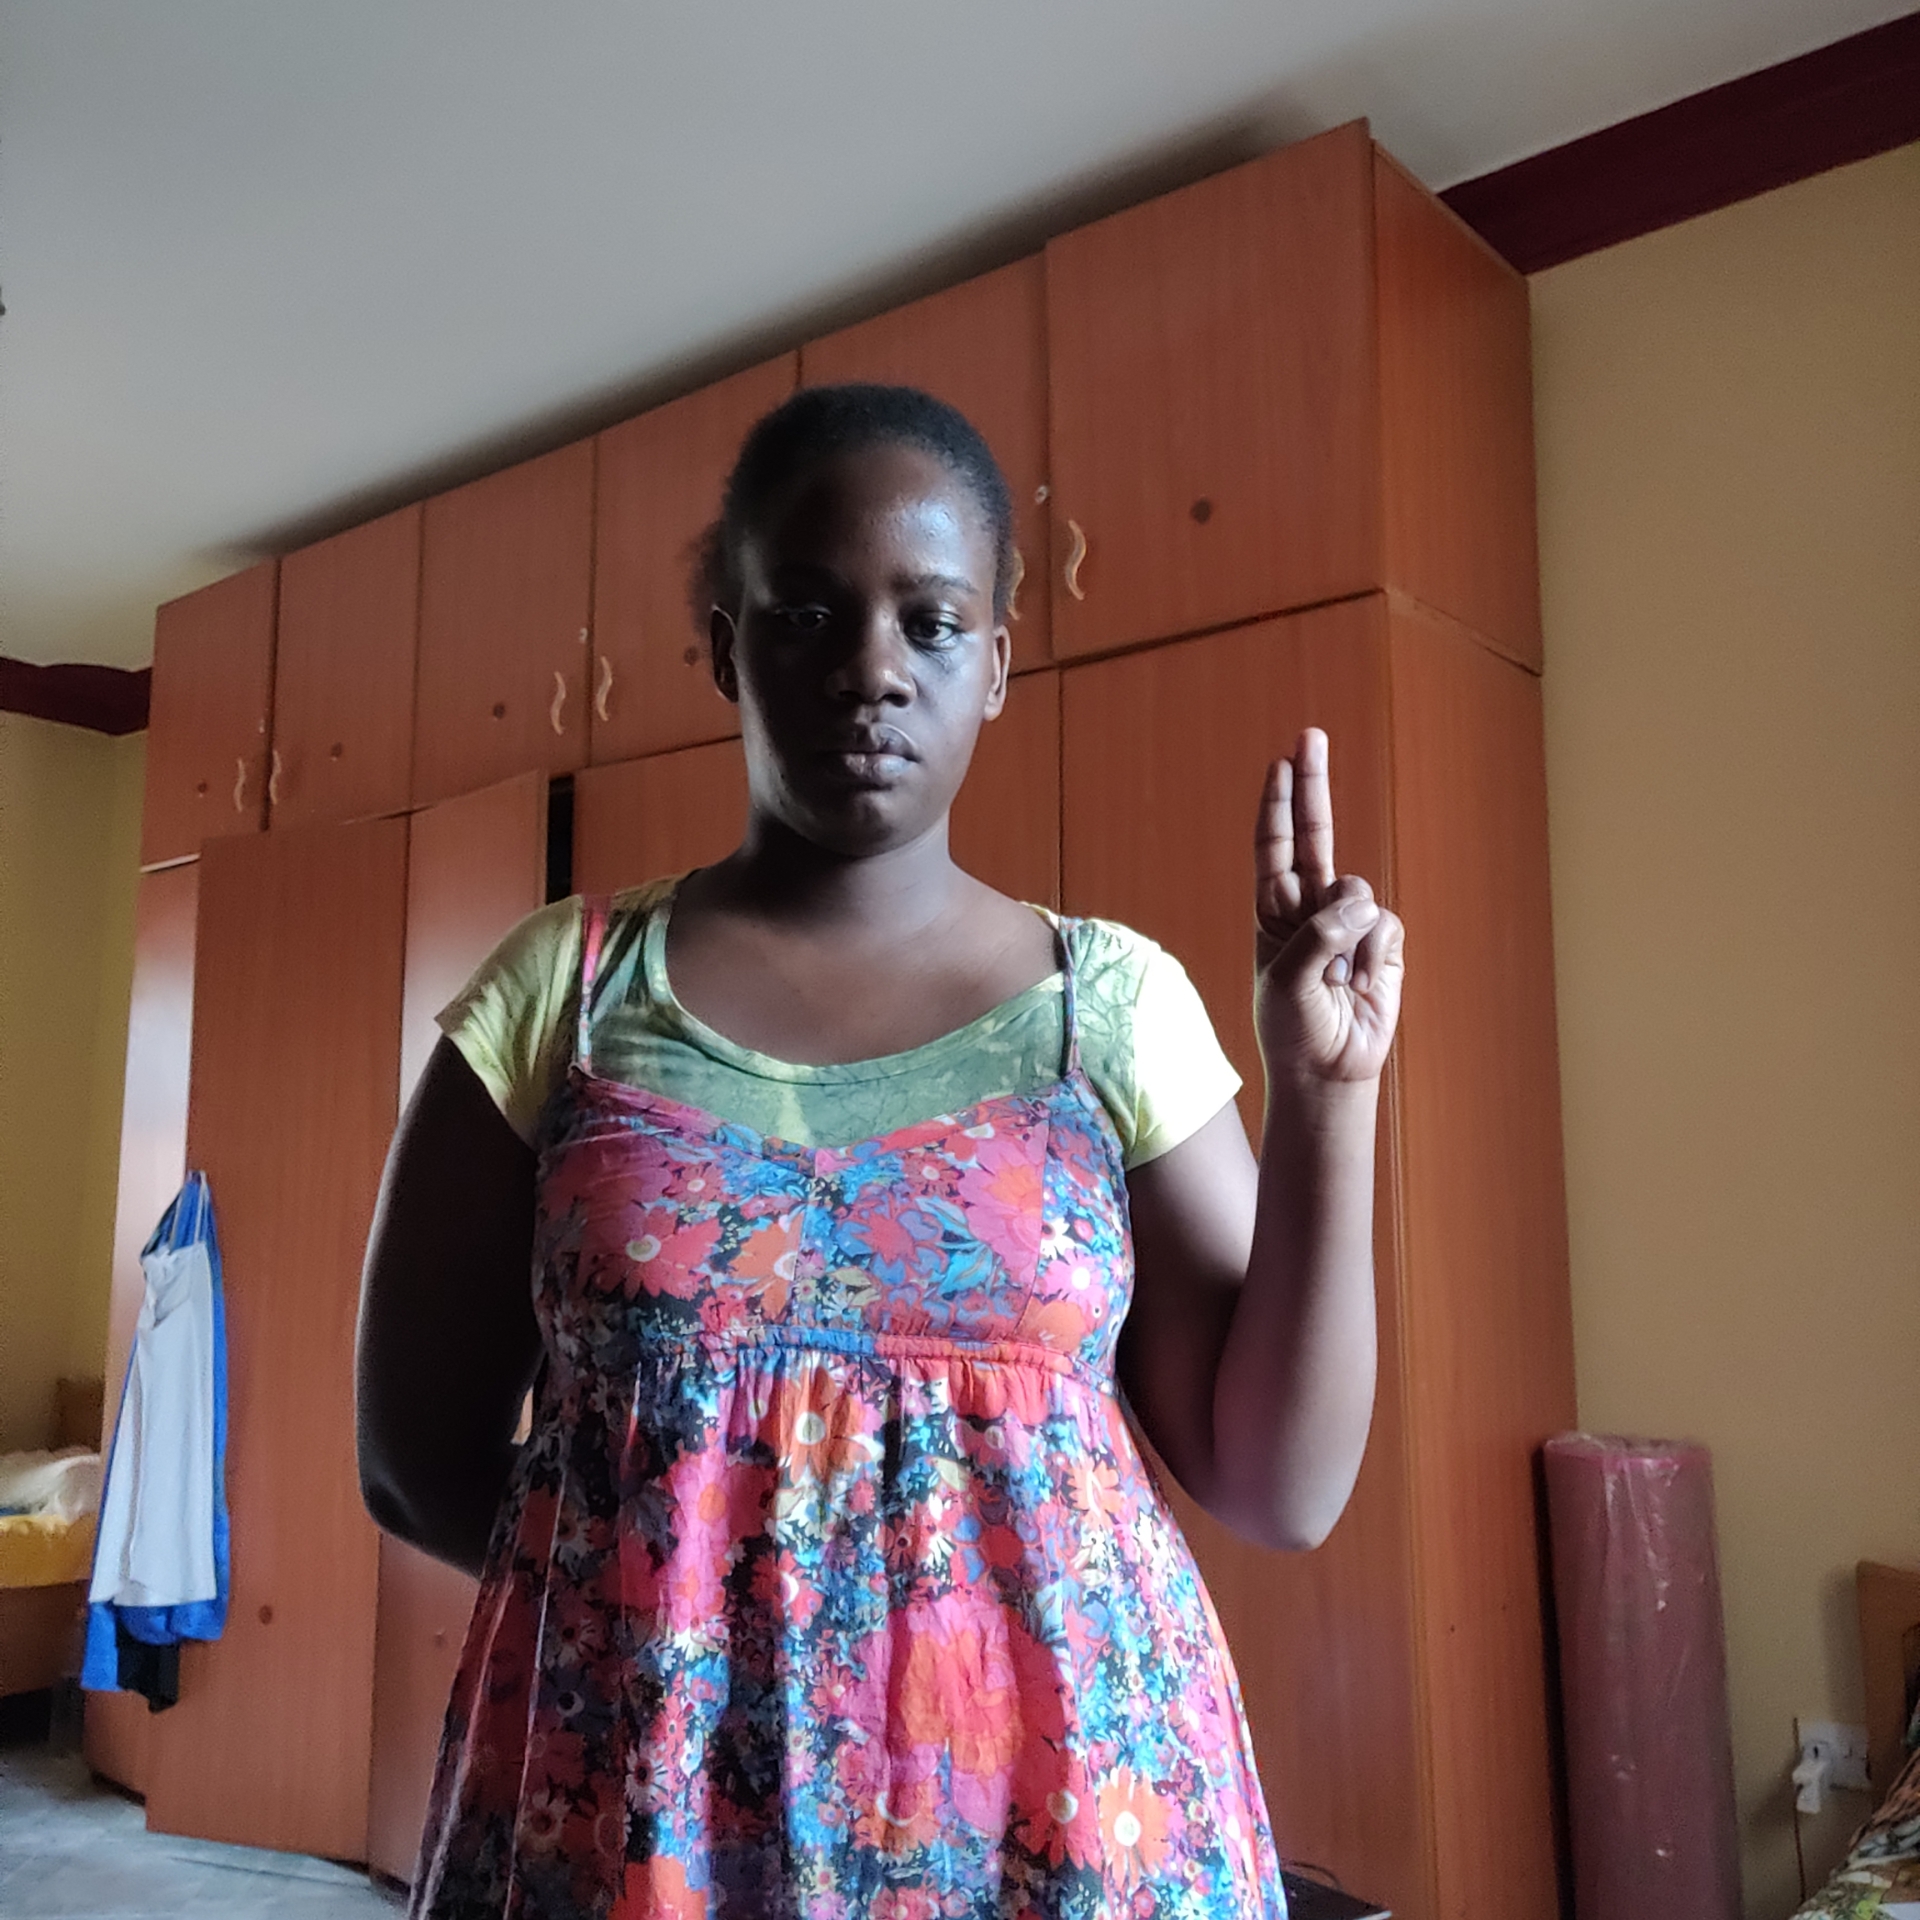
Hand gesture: two_up